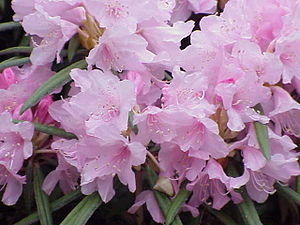
Japansk azalea
Rhododendron yakushimanum ssp. makinoi i fuld blomstring.
Rhododendron yakushimanum ssp. makinoi i fuld blomstring.
Japanske azaleaer kaldes også for Stueazalea. Desuden kaldes de for stedsegrønne azalea, selvom nogen er løvfældende. Arterne er lepidote